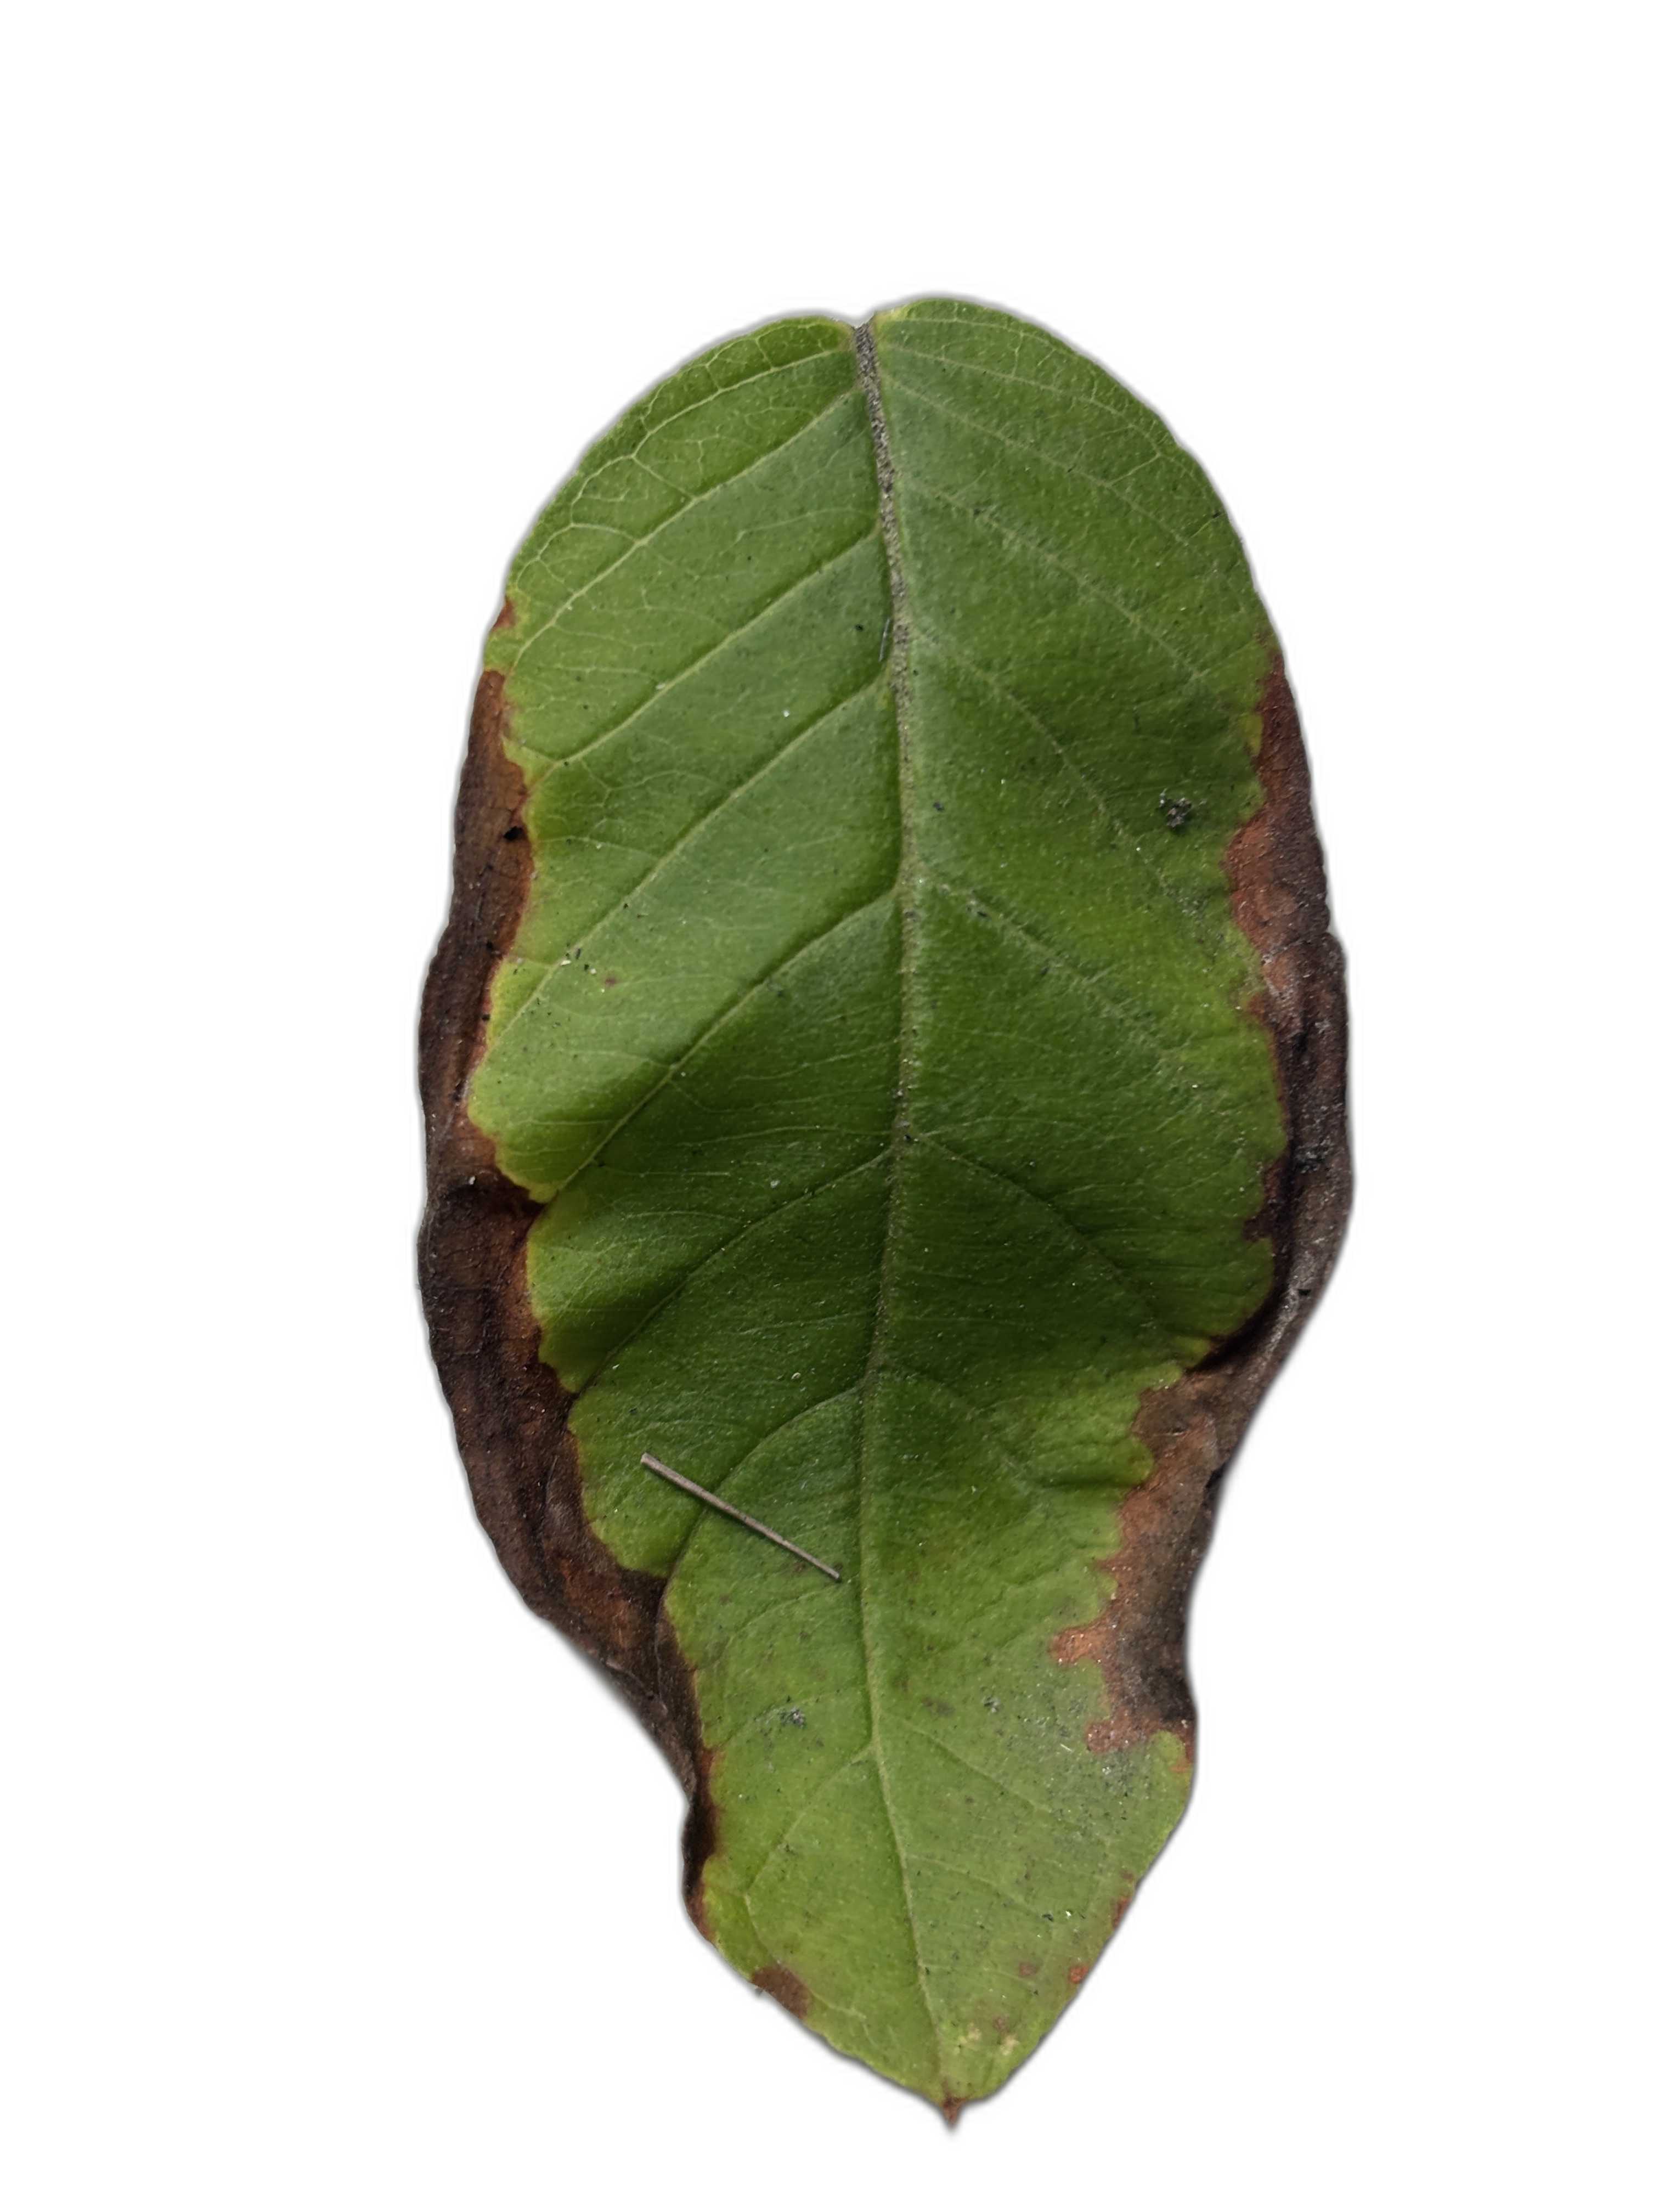
Plant part: leaf
Disease: Canker